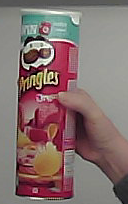
Product: pringles_original